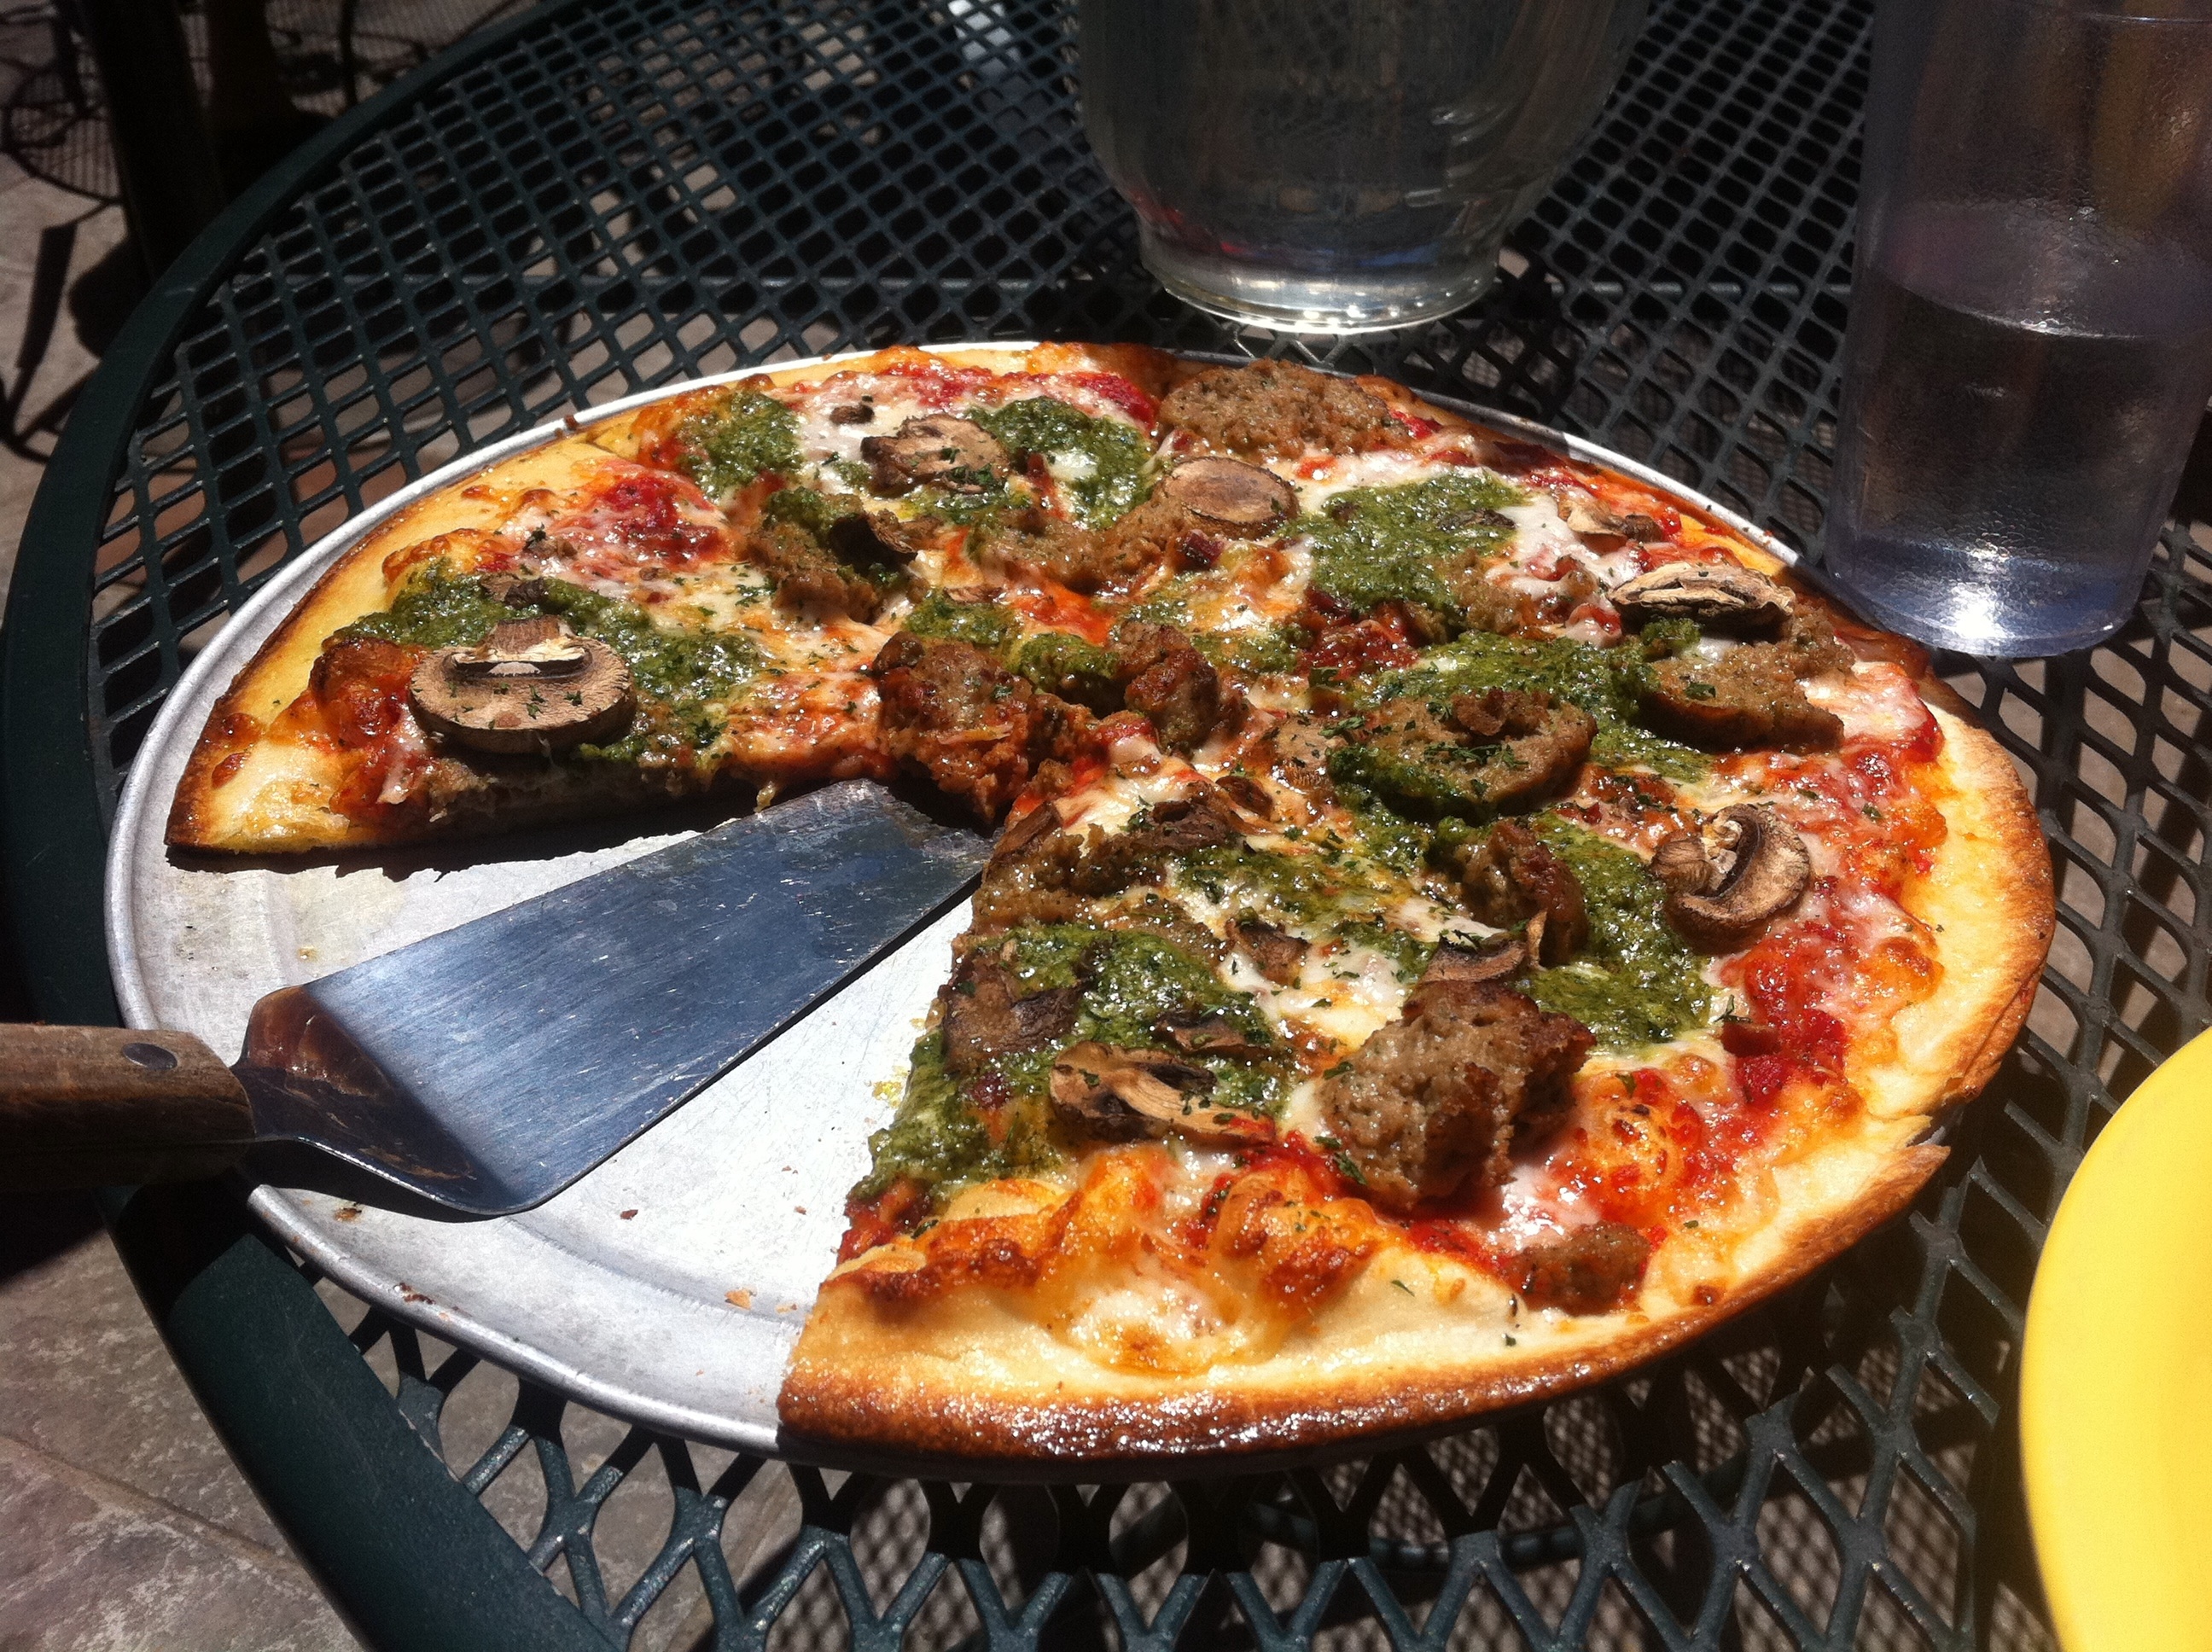
dish, meal, food, produce, vegetable, cuisine, pizza, odyssey, italian food, european food